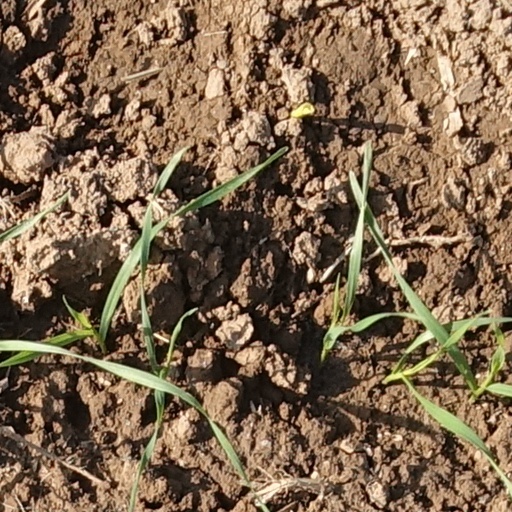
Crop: wheat